Royal Automobile Club of Western Australia

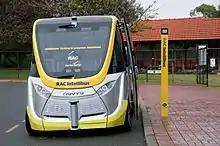
RAC Intellibus trial vehicle (autonomous bus) operating on the road in South Perth during 2016

The RAC is an important advocate for its members and the WA community on issues such as road and vehicle safety, fuel pricing, road funding, transport planning, energy and the environment.